Children's Hospital of Eastern Ontario

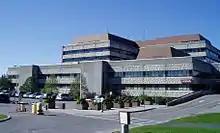
The back of the CHEO building

CHEO was formed in 1974 due to the efforts of the community requesting a bilingual healthcare centre for children and the approval by the provincial government. The timeline indicates the year major areas of the hospital were established.